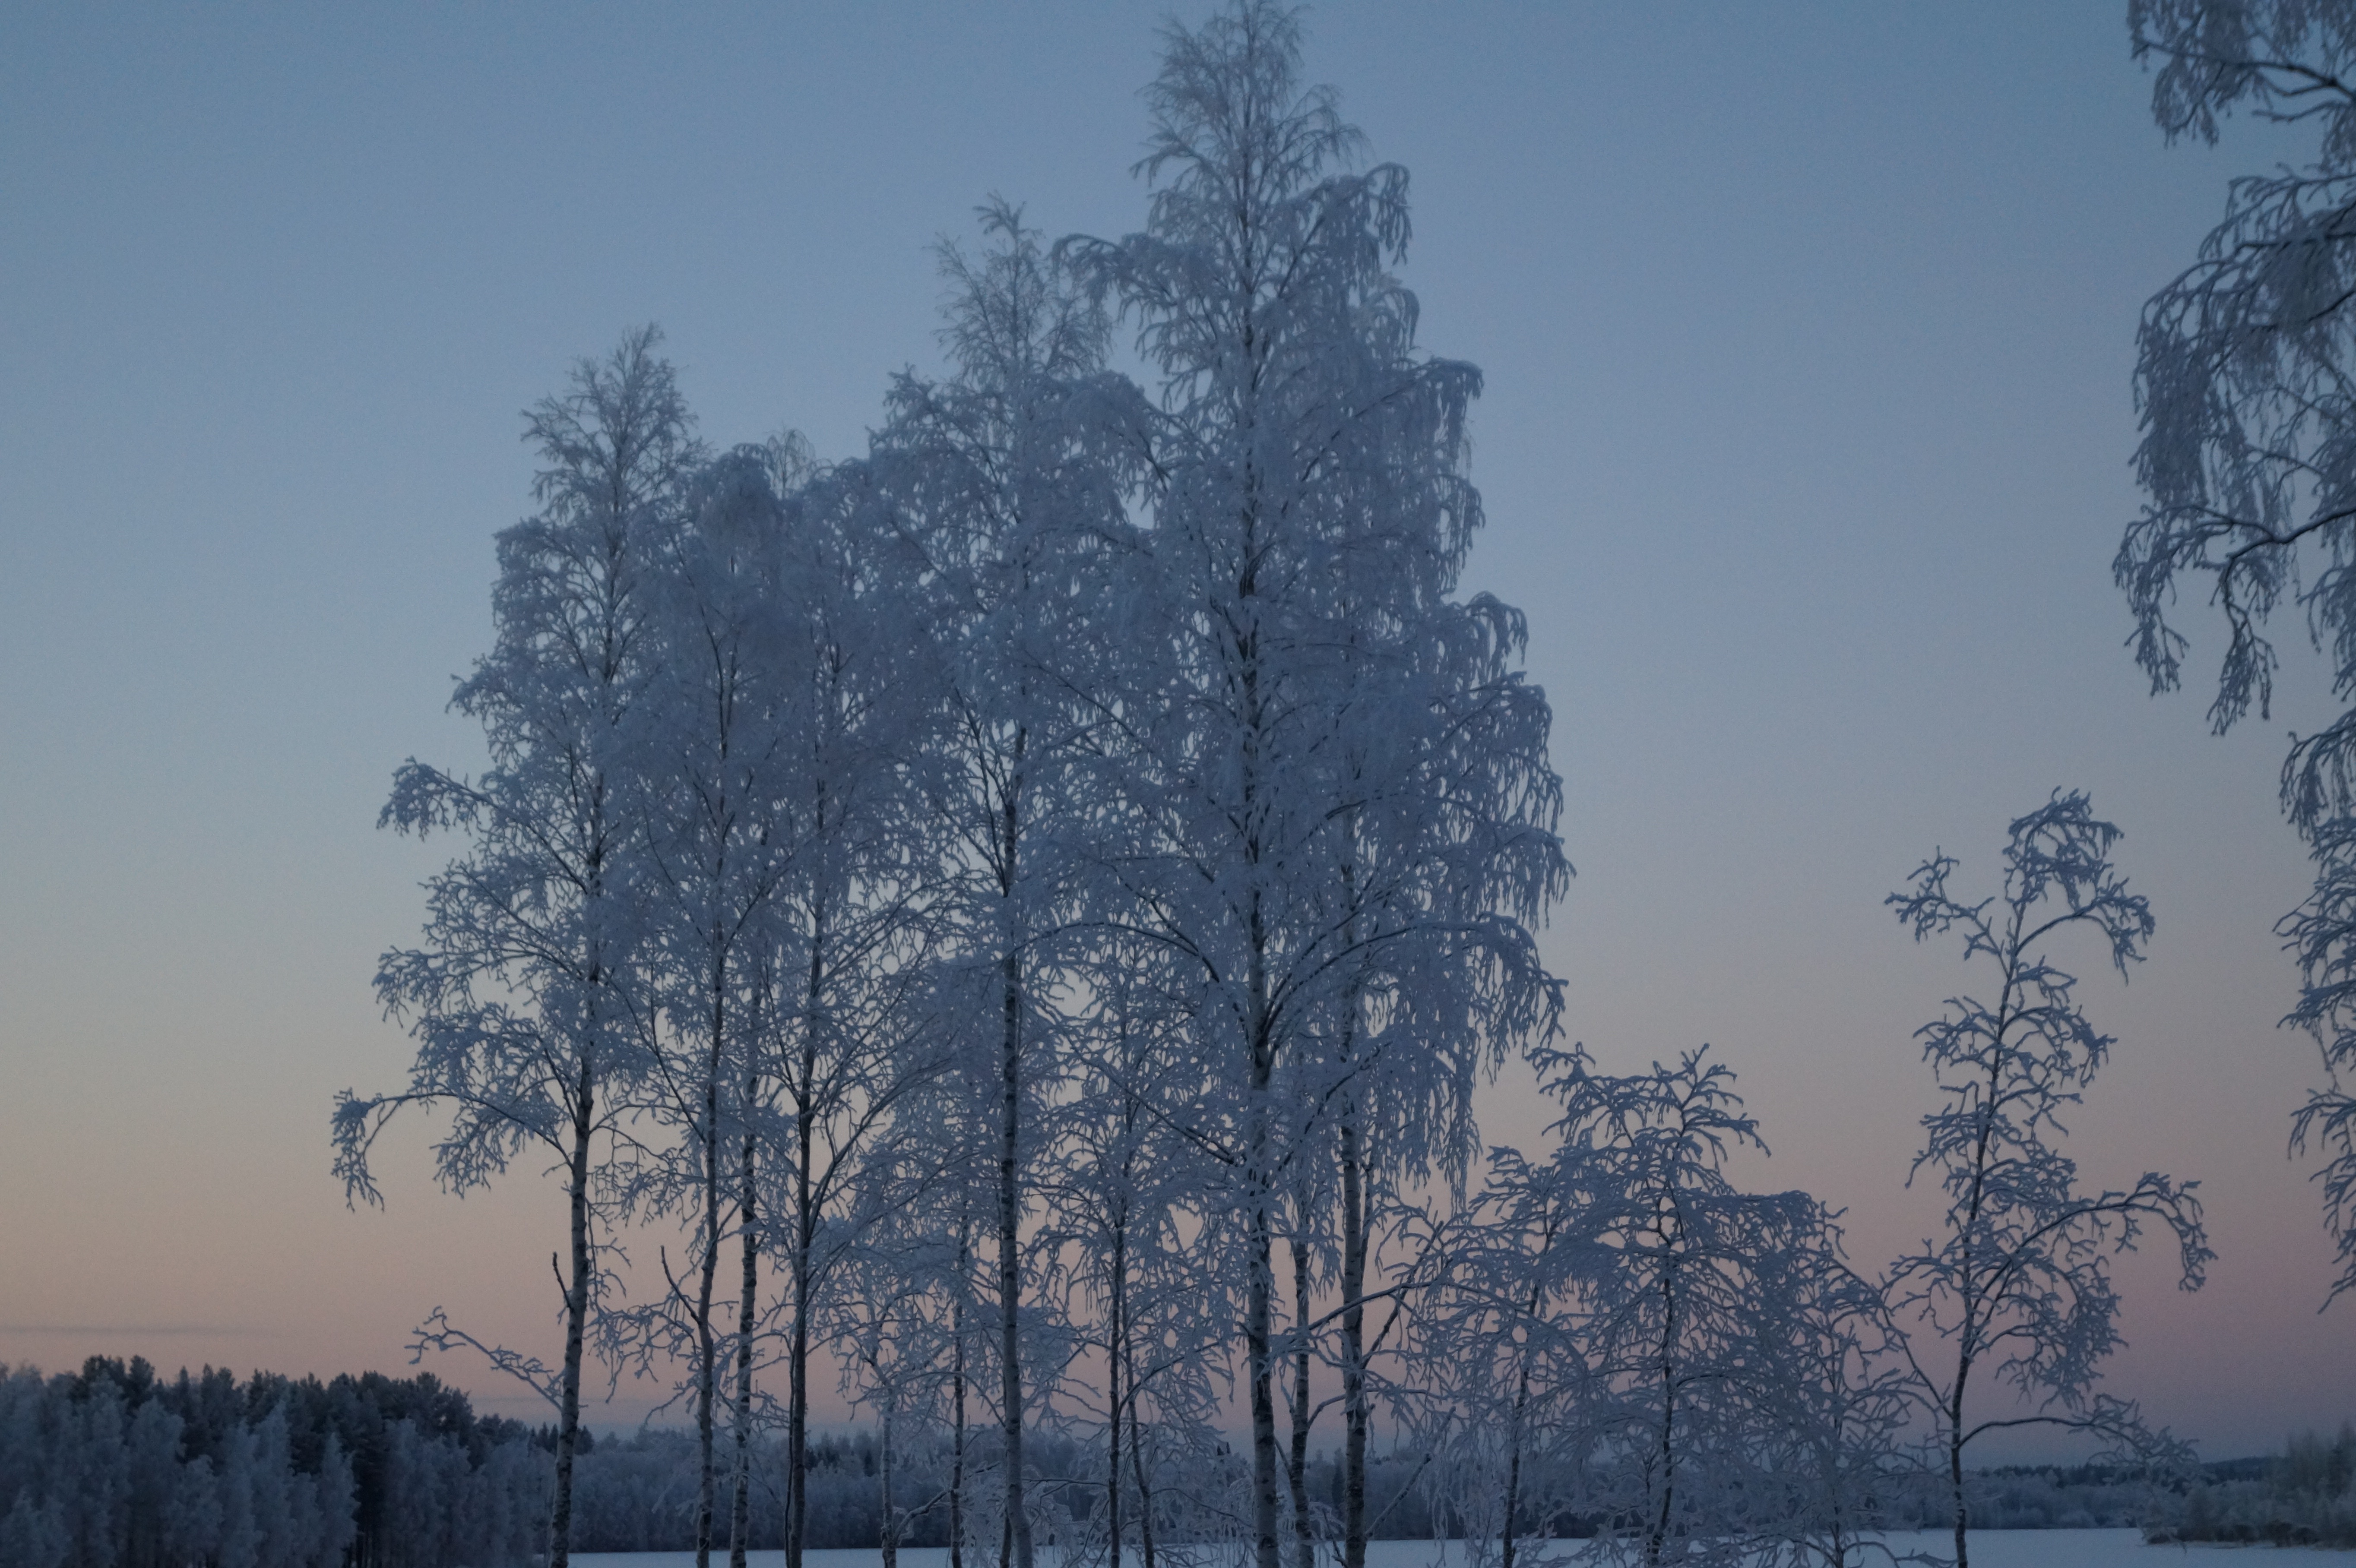
tree, nature, forest, branch, mountain, snow, winter, cloud, plant, sky, fog, mist, morning, frost, dawn, ice, weather, season, finland, habitat, freezing, finnish, atmospheric phenomenon, woody plant